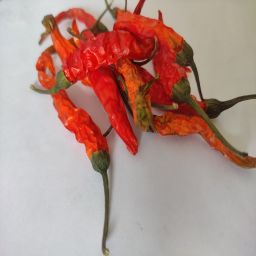
Crop: Chile Pepper
Quality: Dried